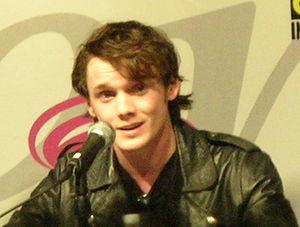
Star Trek est un film américain de science-fiction réalisé par J. J. Abrams et sorti en 2009.